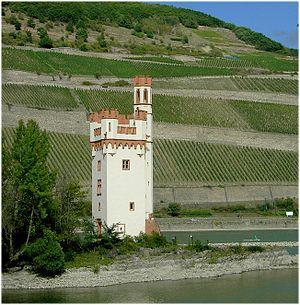
Le Mäuseturm de Bingen est une tour située sur une île du Rhin à hauteur de la ville de Bingen, l'île de Mäuseturm. Elle fut construite au XIIIᵉ siècle pour servir de tour de guet pour le château d'Ehrenfels, sur la rive droite du fleuve.
Le Rhin est un fleuve d'Europe centrale et de l'Ouest, long de 1 233 km. Il est la colonne vertébrale de l'Europe rhénane, l’espace économique le plus dynamique d’Europe et l’un des grands lieux de puissance du monde. Son bassin versant, de 198 000 km², comprend le Liechtenstein, la majeure partie de la Suisse et du Grand-Duché de Luxembourg, une partie de l'Autriche, de l'Italie et de la Belgique, de grandes parties de l'Allemagne et des Pays-Bas et une partie de la France. Il s'agit du plus long fleuve se déversant dans la mer du Nord et de l'une des voies navigables les plus fréquentées du monde. Il fournit de l'eau potable à plus de 30 millions de personnes.
L'île de Mäuseturm est une île fluviale du Rhin, située au niveau de la ville de Bingen-Am-Rhein, en Allemagne, localisée au km 530,1-530,4. La distance à la rive gauche du fleuve est d'environ 70 m. L'île n'est pas accessible au public. Elle est longue de 250 m et large de 50 m.